A Bite of China: Celebrating the Chinese New Year

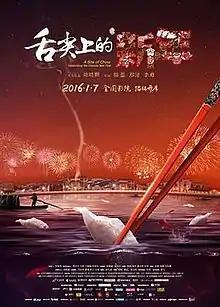
Poster

A Bite of China: Celebrating the Chinese New Year is a 2016 Chinese documentary film directed by Chen Lei, Deng Jie, and Li Yong. It was released in China on January 7, 2016, and stars Li Lihong.